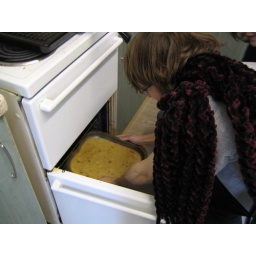
Puts the cake in the oven